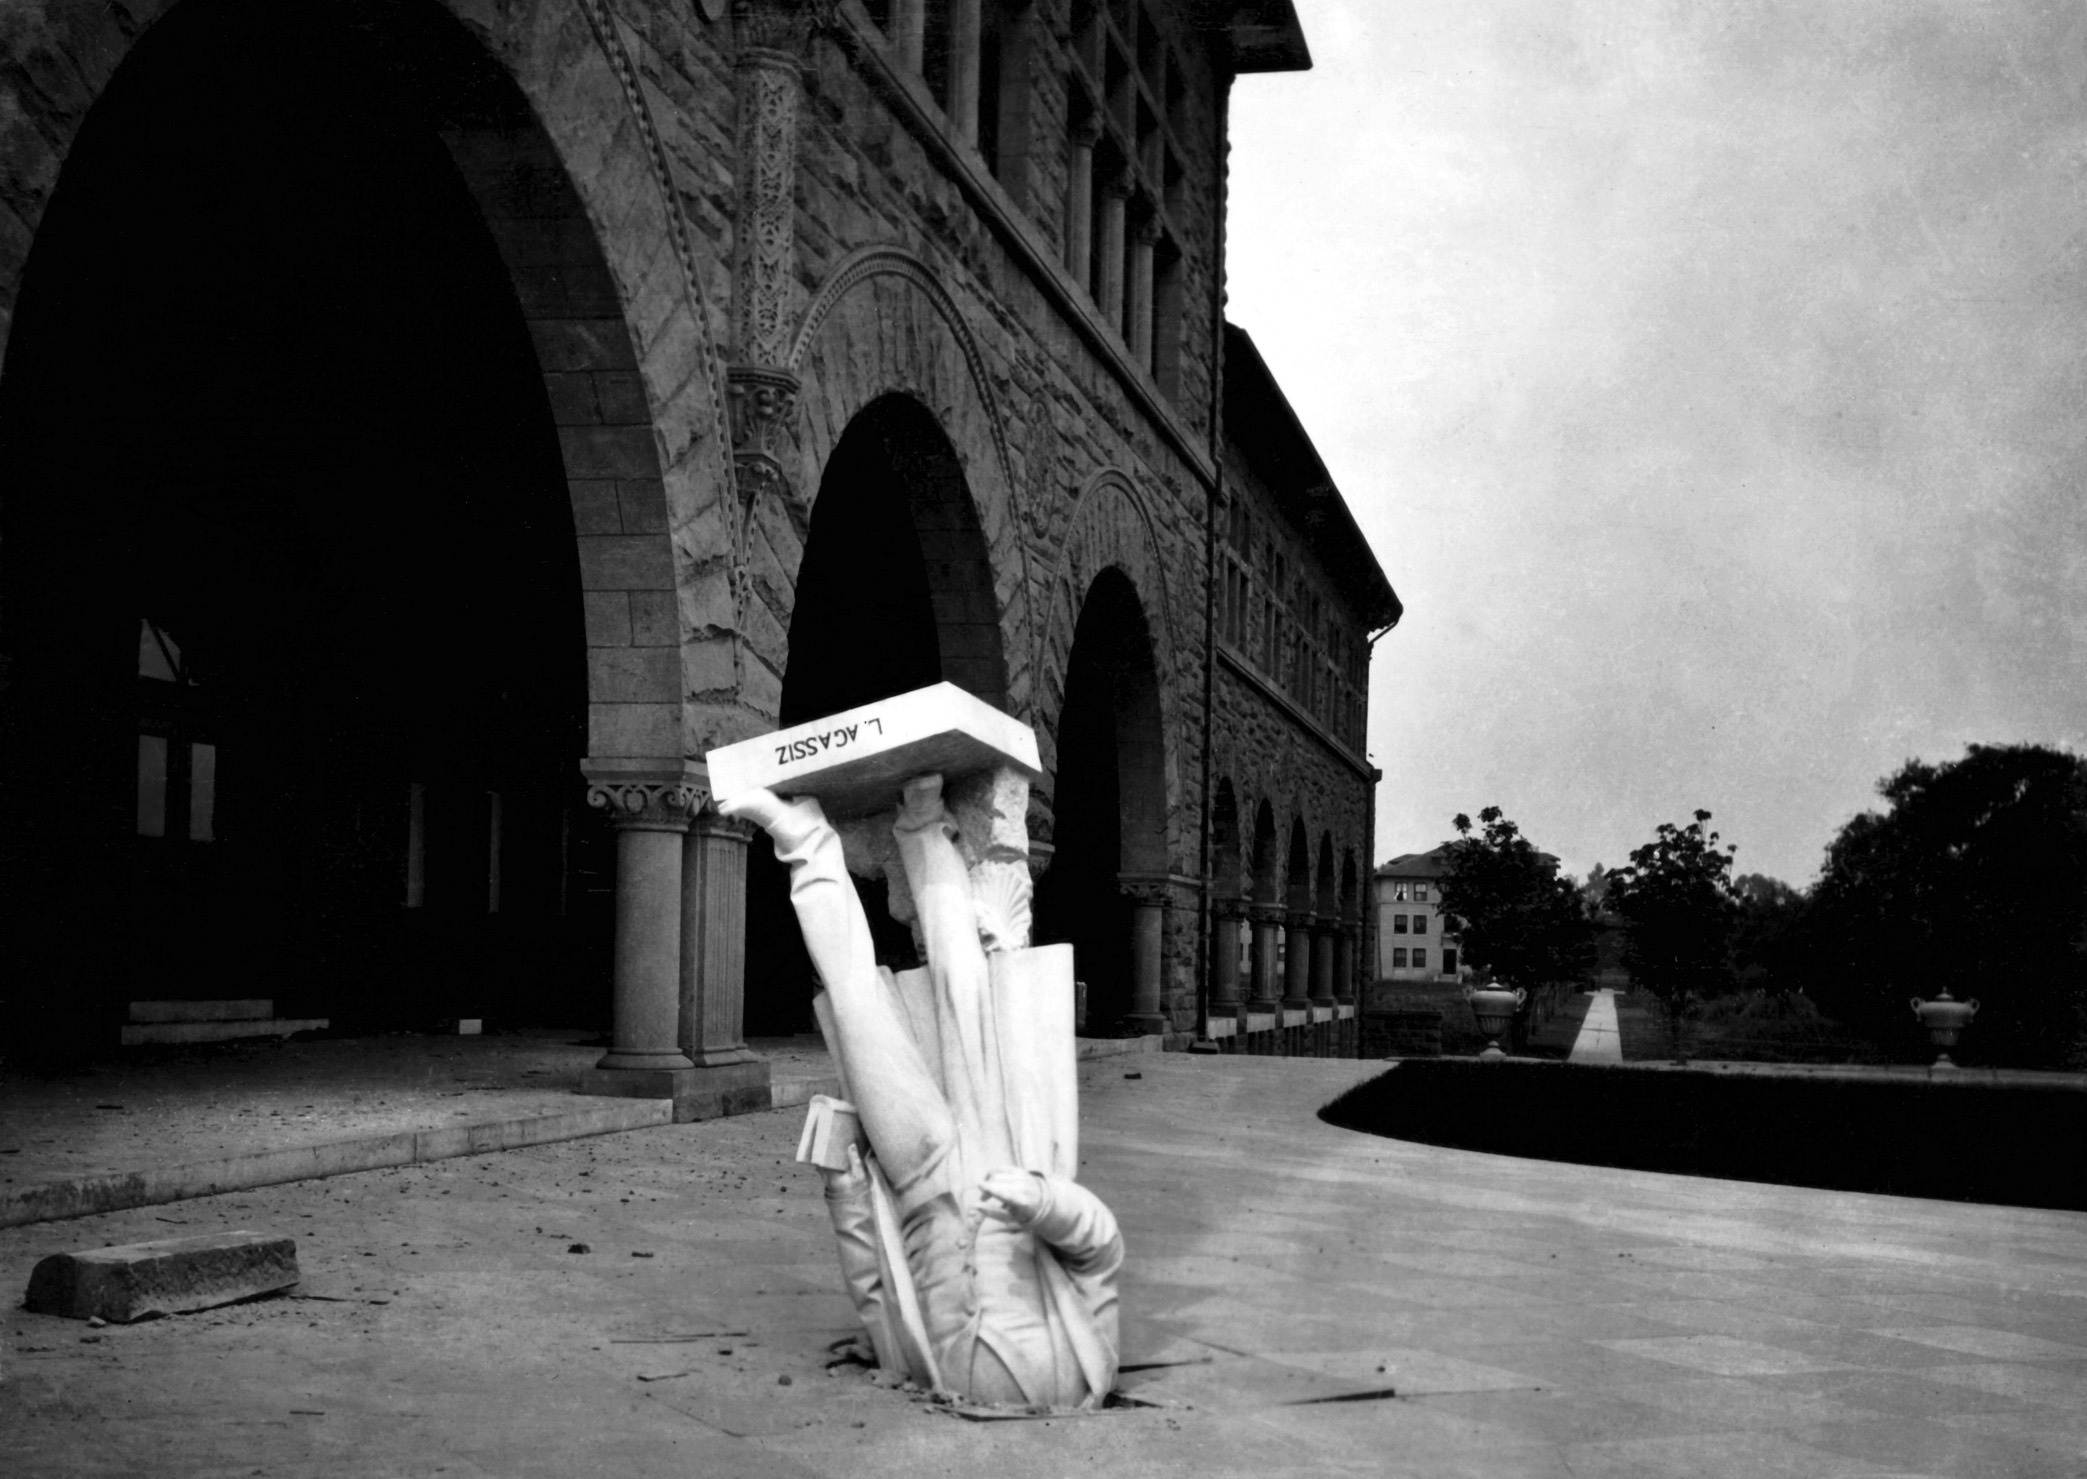
black and white, white, street, photography, monument, statue, usa, darkness, black, monochrome, california, temple, photograph, funny, image, earthquake, monochrome photography, film noir, stanford university, palo alto, louis agassiz